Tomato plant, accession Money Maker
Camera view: horizontal (90 deg, fisheye); turntable rotation: 120 degrees
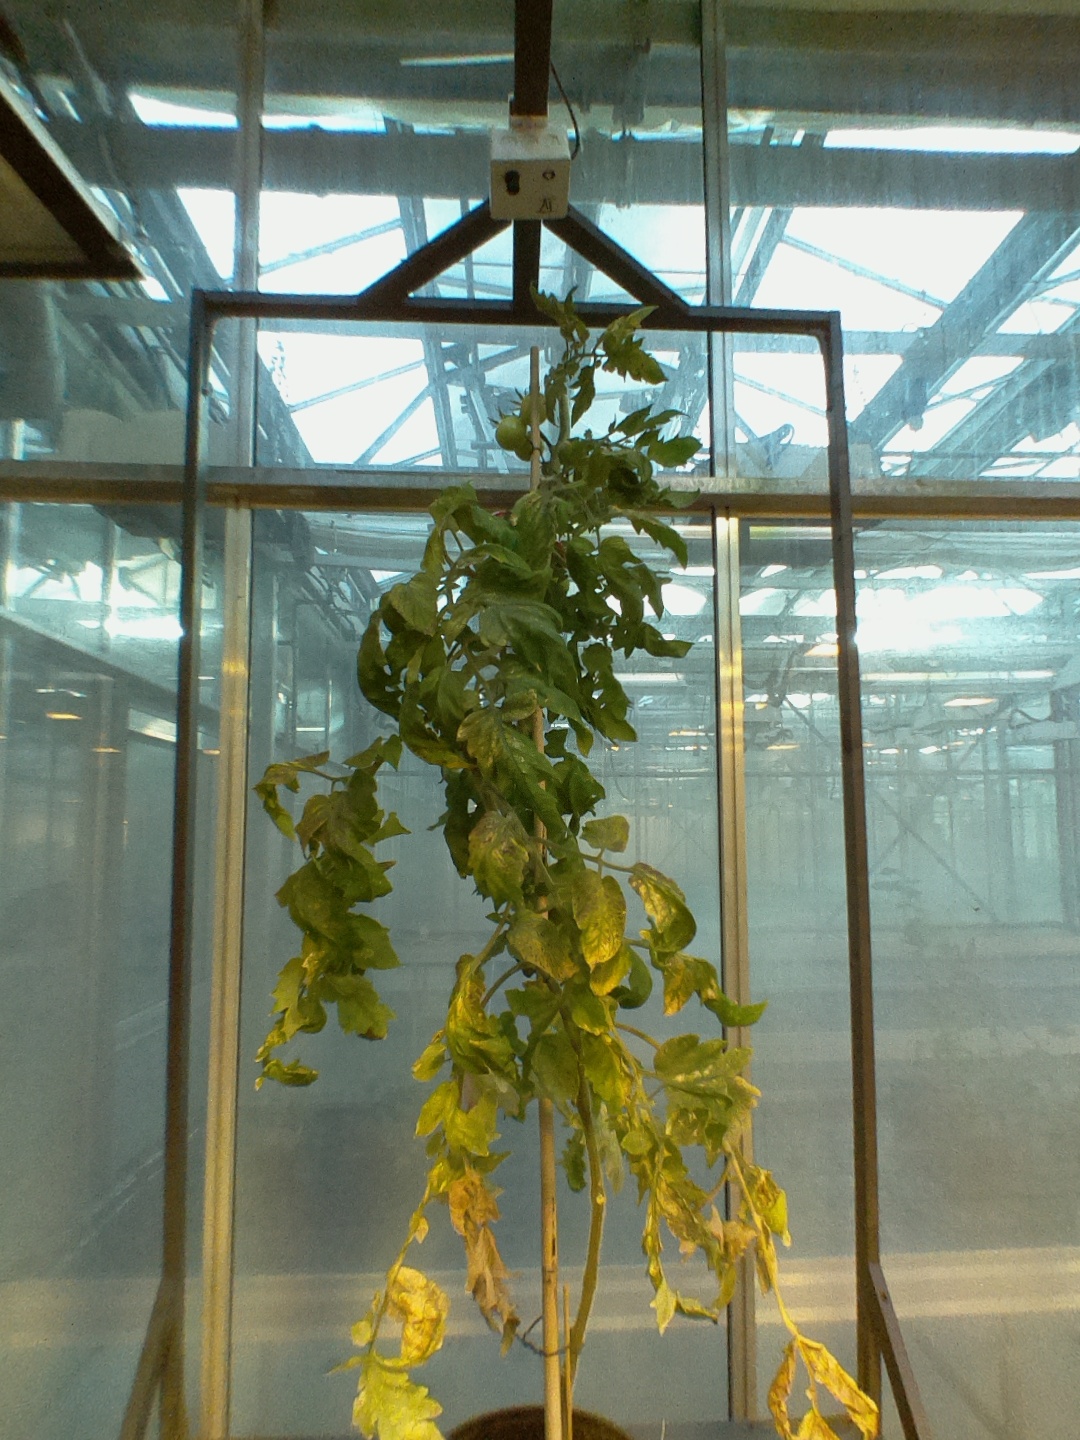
BBCH growth stage 82: 20%-30% of fruits show typical fully ripe color